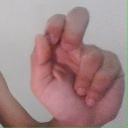
अक्षर: ढ